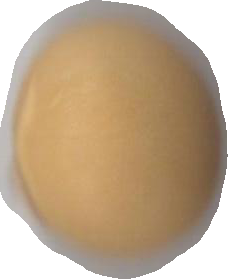
Variety: Grobogan